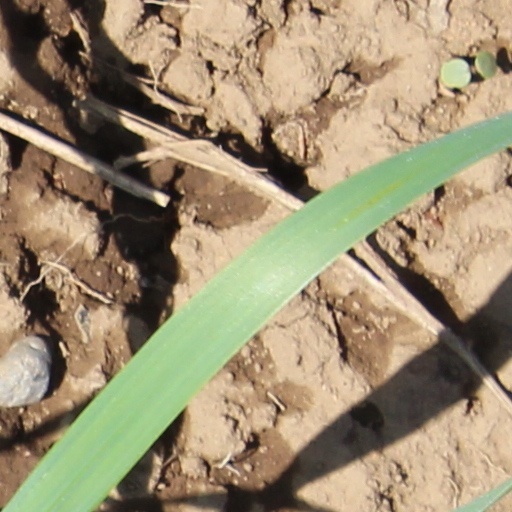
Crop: wheat